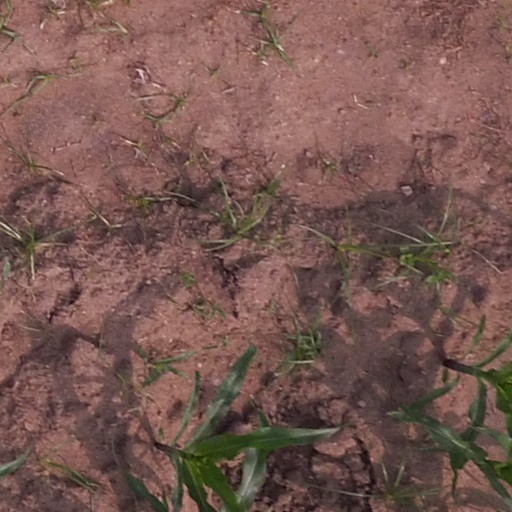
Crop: maize; corn